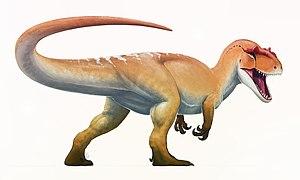
Allosaurus est un genre éteint de dinosaures théropodes ayant vécu il y a 155 à 150 millions d’années environ, au Kimméridgien et au Tithonien dans ce qui est actuellement l’Amérique du Nord et l’Europe. Allosaurus, dont le nom dérive des racines grecques σαῦρος / saûros et ἄλλος / állos, est nommé par le paléontologue américain Othniel Charles Marsh en 1877 sur base de matériel post-crânien fragmentaire. Il compte parmi les premiers dinosaures théropodes découverts et reste un des dinosaures les plus étudiés et les mieux connus. Son nom est également bien connu du public puisqu'il s'agit de l’un des dinosaures les plus représentés dans les films et les documentaires.